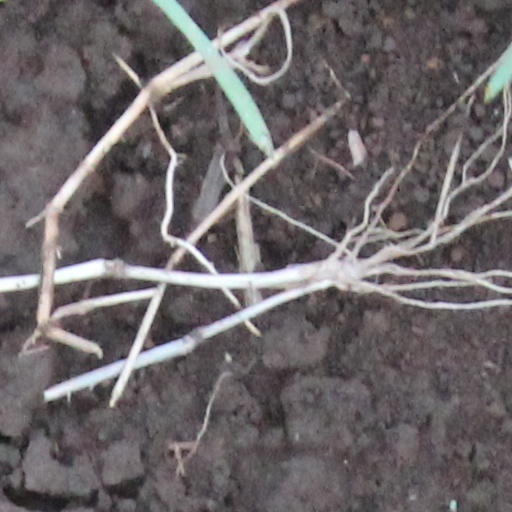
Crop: wheat